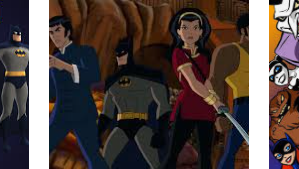
Portrait style: Cartoon Portrait